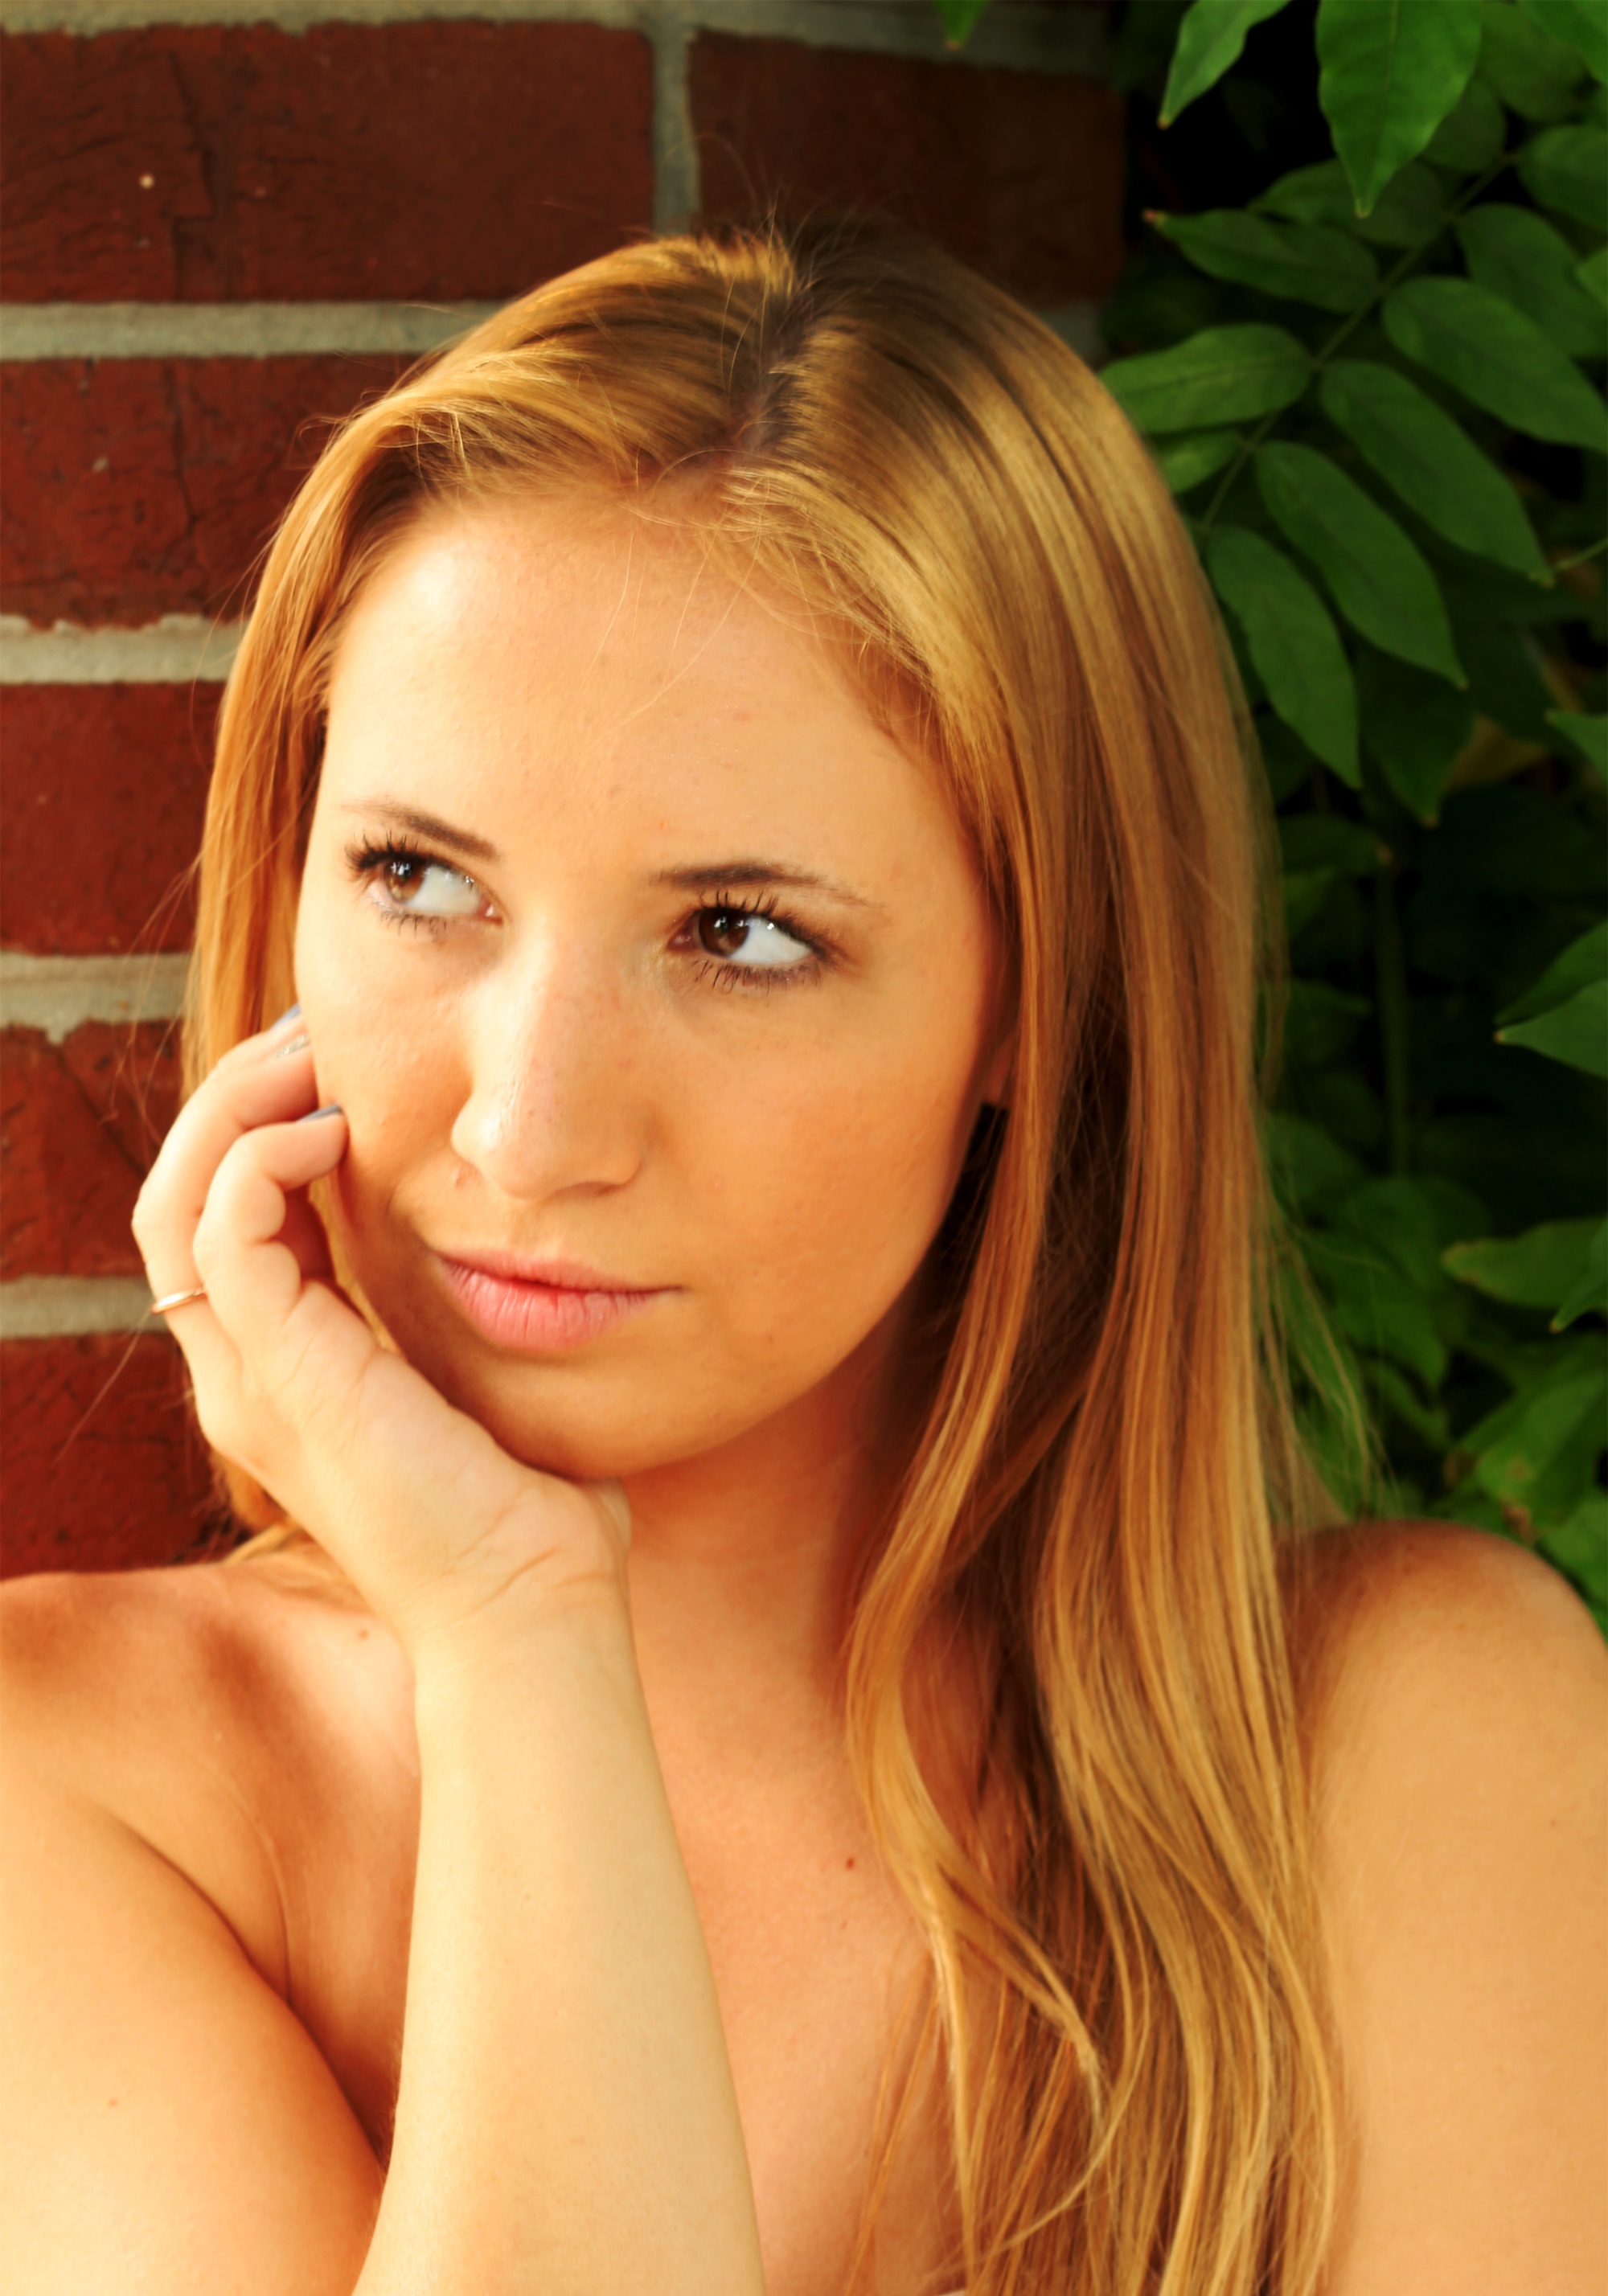
girl, hair, photography, portrait, model, lady, lip, hairstyle, mouth, long hair, red hair, close up, black hair, face, nose, eye, head, skin, beauty, blond, photo shoot, brown hair, portrait photography, hair coloring, art model, supermodel, human hair color, layered hair, gravure idol